Eliáš Galajda

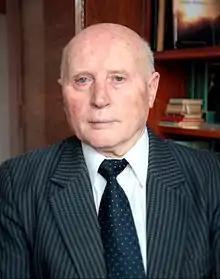
Ukrainian writer, Slovakia

Eliáš Galajda (1 August 1931 in Čertižné, Czechoslovakia [now Slovakia] – 10 August 2017 in Košice) was a Slovak writer, translator, sculptor and folk singer of Ukrainian ethnicity.